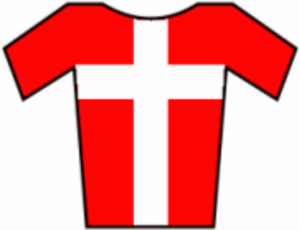
La 59ᵉ édition du Tour d'Andalousie a eu lieu du 17 au 20 février 2013. La course fait partie du calendrier UCI Europe Tour 2013 en catégorie 2.1.
Les championnats du Danemark de vélo tout terrain sont des compétitions annuelles permettant de délivrer les titres de champions du Danemark de VTT.
La 98ᵉ édition de Liège-Bastogne-Liège a eu lieu le 22 avril 2012. Il s'agit de la 13ᵉ épreuve de l'UCI World Tour 2012. Elle a été remportée par le Kazakh Maxim Iglinskiy devant les Italiens Vincenzo Nibali et son coéquipier Enrico Gasparotto. Le tenant du titre, le Belge Philippe Gilbert, termine à la seizième place, à une minute vingt-sept du vainqueur.
Jesper Worre, né le 5 juin 1959 à Frederiksberg, est un ancien coureur cycliste danois, devenu depuis ? le président de l'Union cycliste danoise.